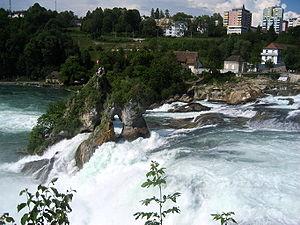
Schaffhouse est une ville suisse, chef-lieu du canton de Schaffhouse.